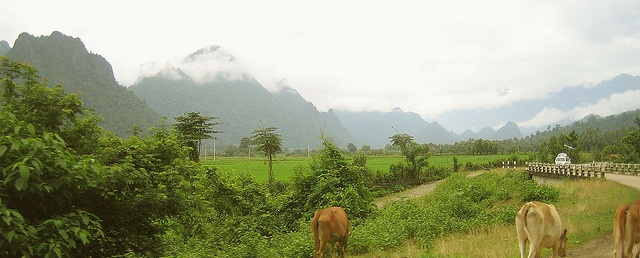
cattle grazing on grass along the side of a road.
Animals eating at the side of the road near mountains.
green field with animals and mountains in the background
three cows are grazing along the side of a road
Three cows graze outside near a dirt road.